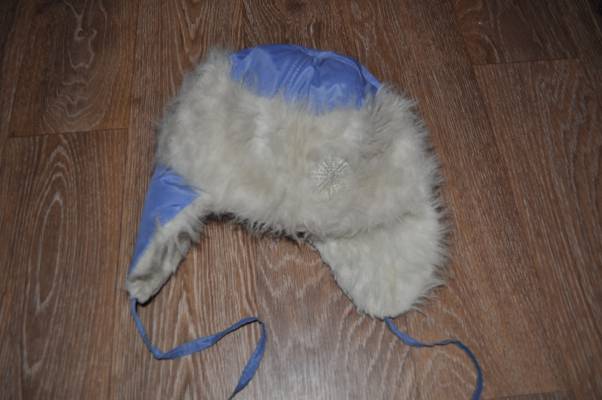
Waste category: clothes